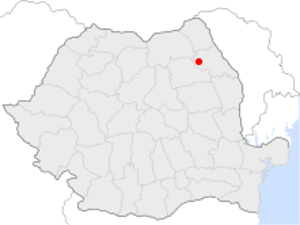
Pașcani est une ville en Moldavie roumaine, dans le județ de Iași, à 75 kilomètres du chef-lieu Iași.